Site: brandenburg
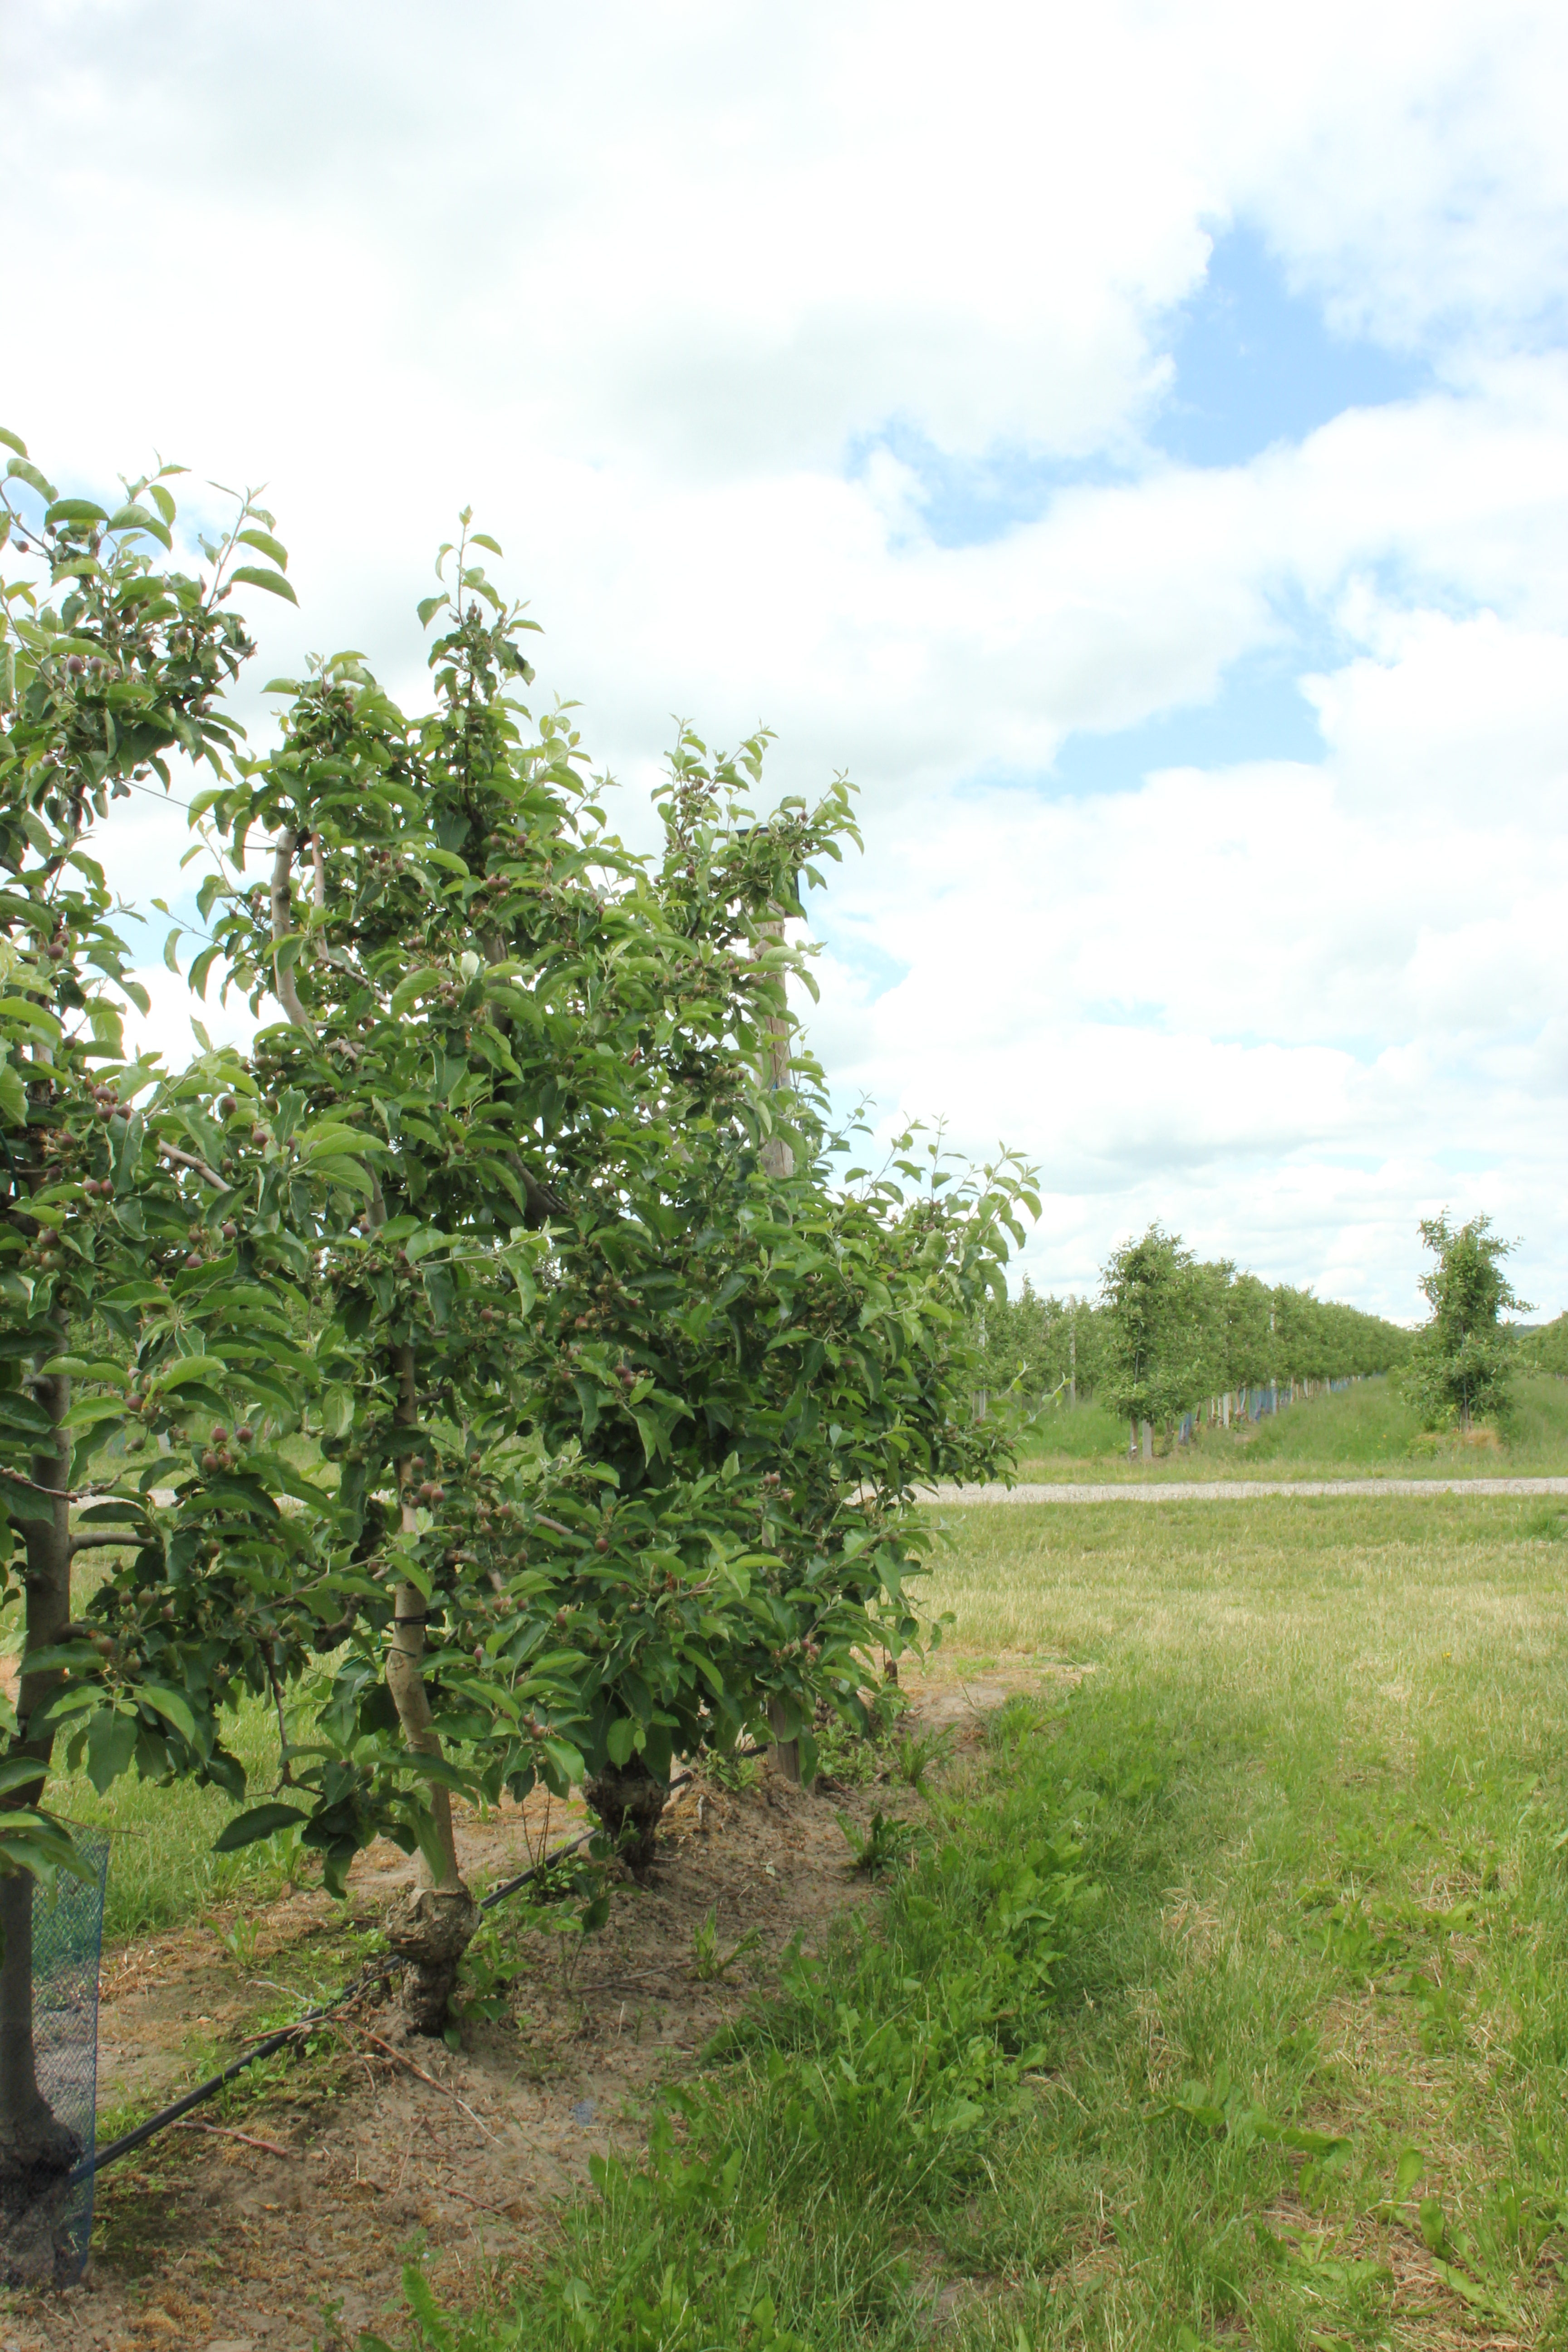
Growth stage (BBCH 72): Development of fruit